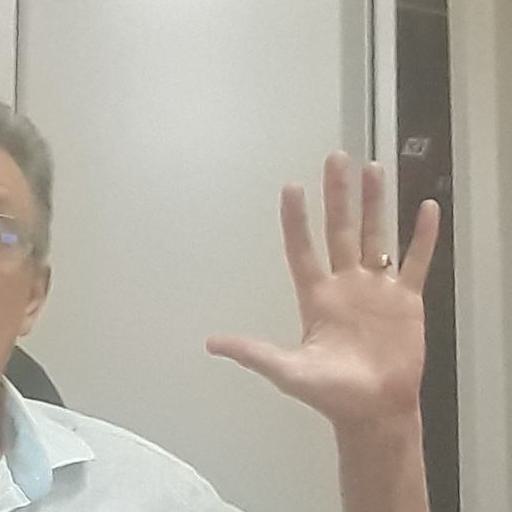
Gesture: palm